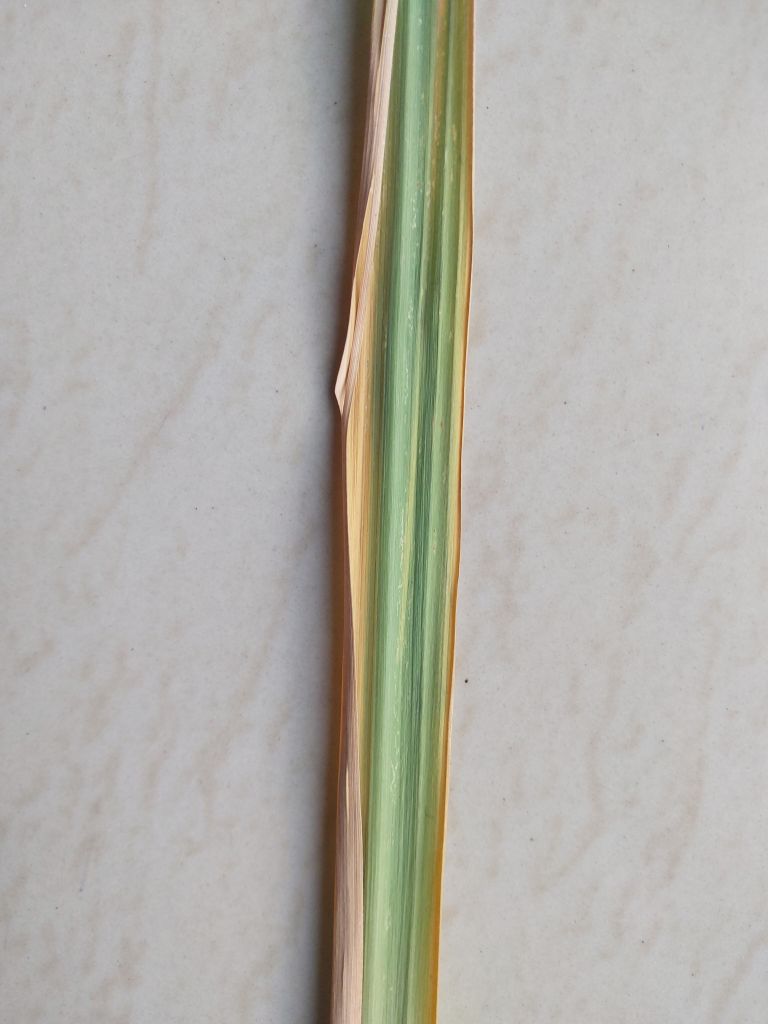
Label: Yellow Leaf